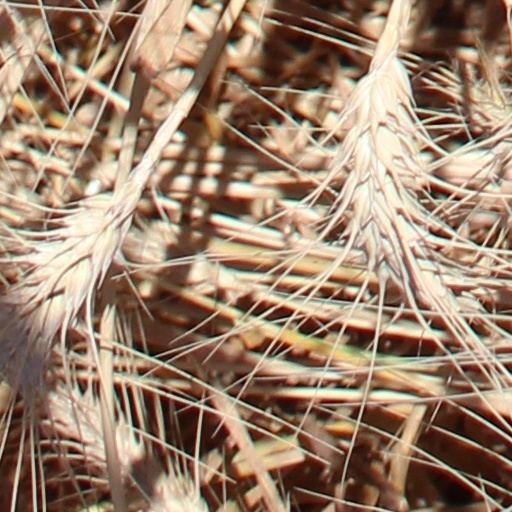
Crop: wheat